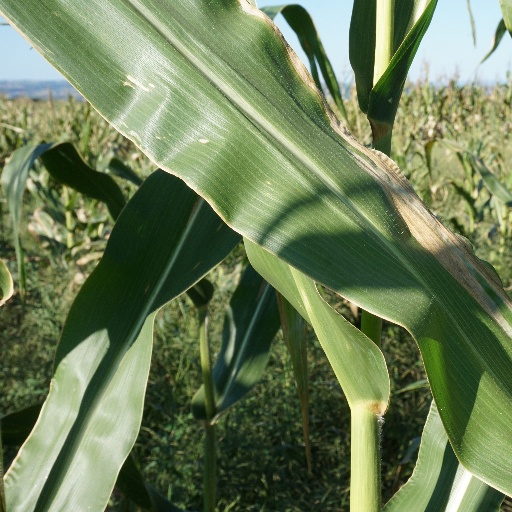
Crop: maize; corn